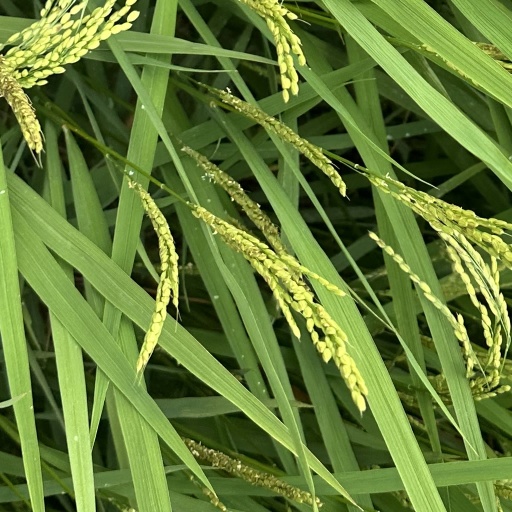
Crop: rice